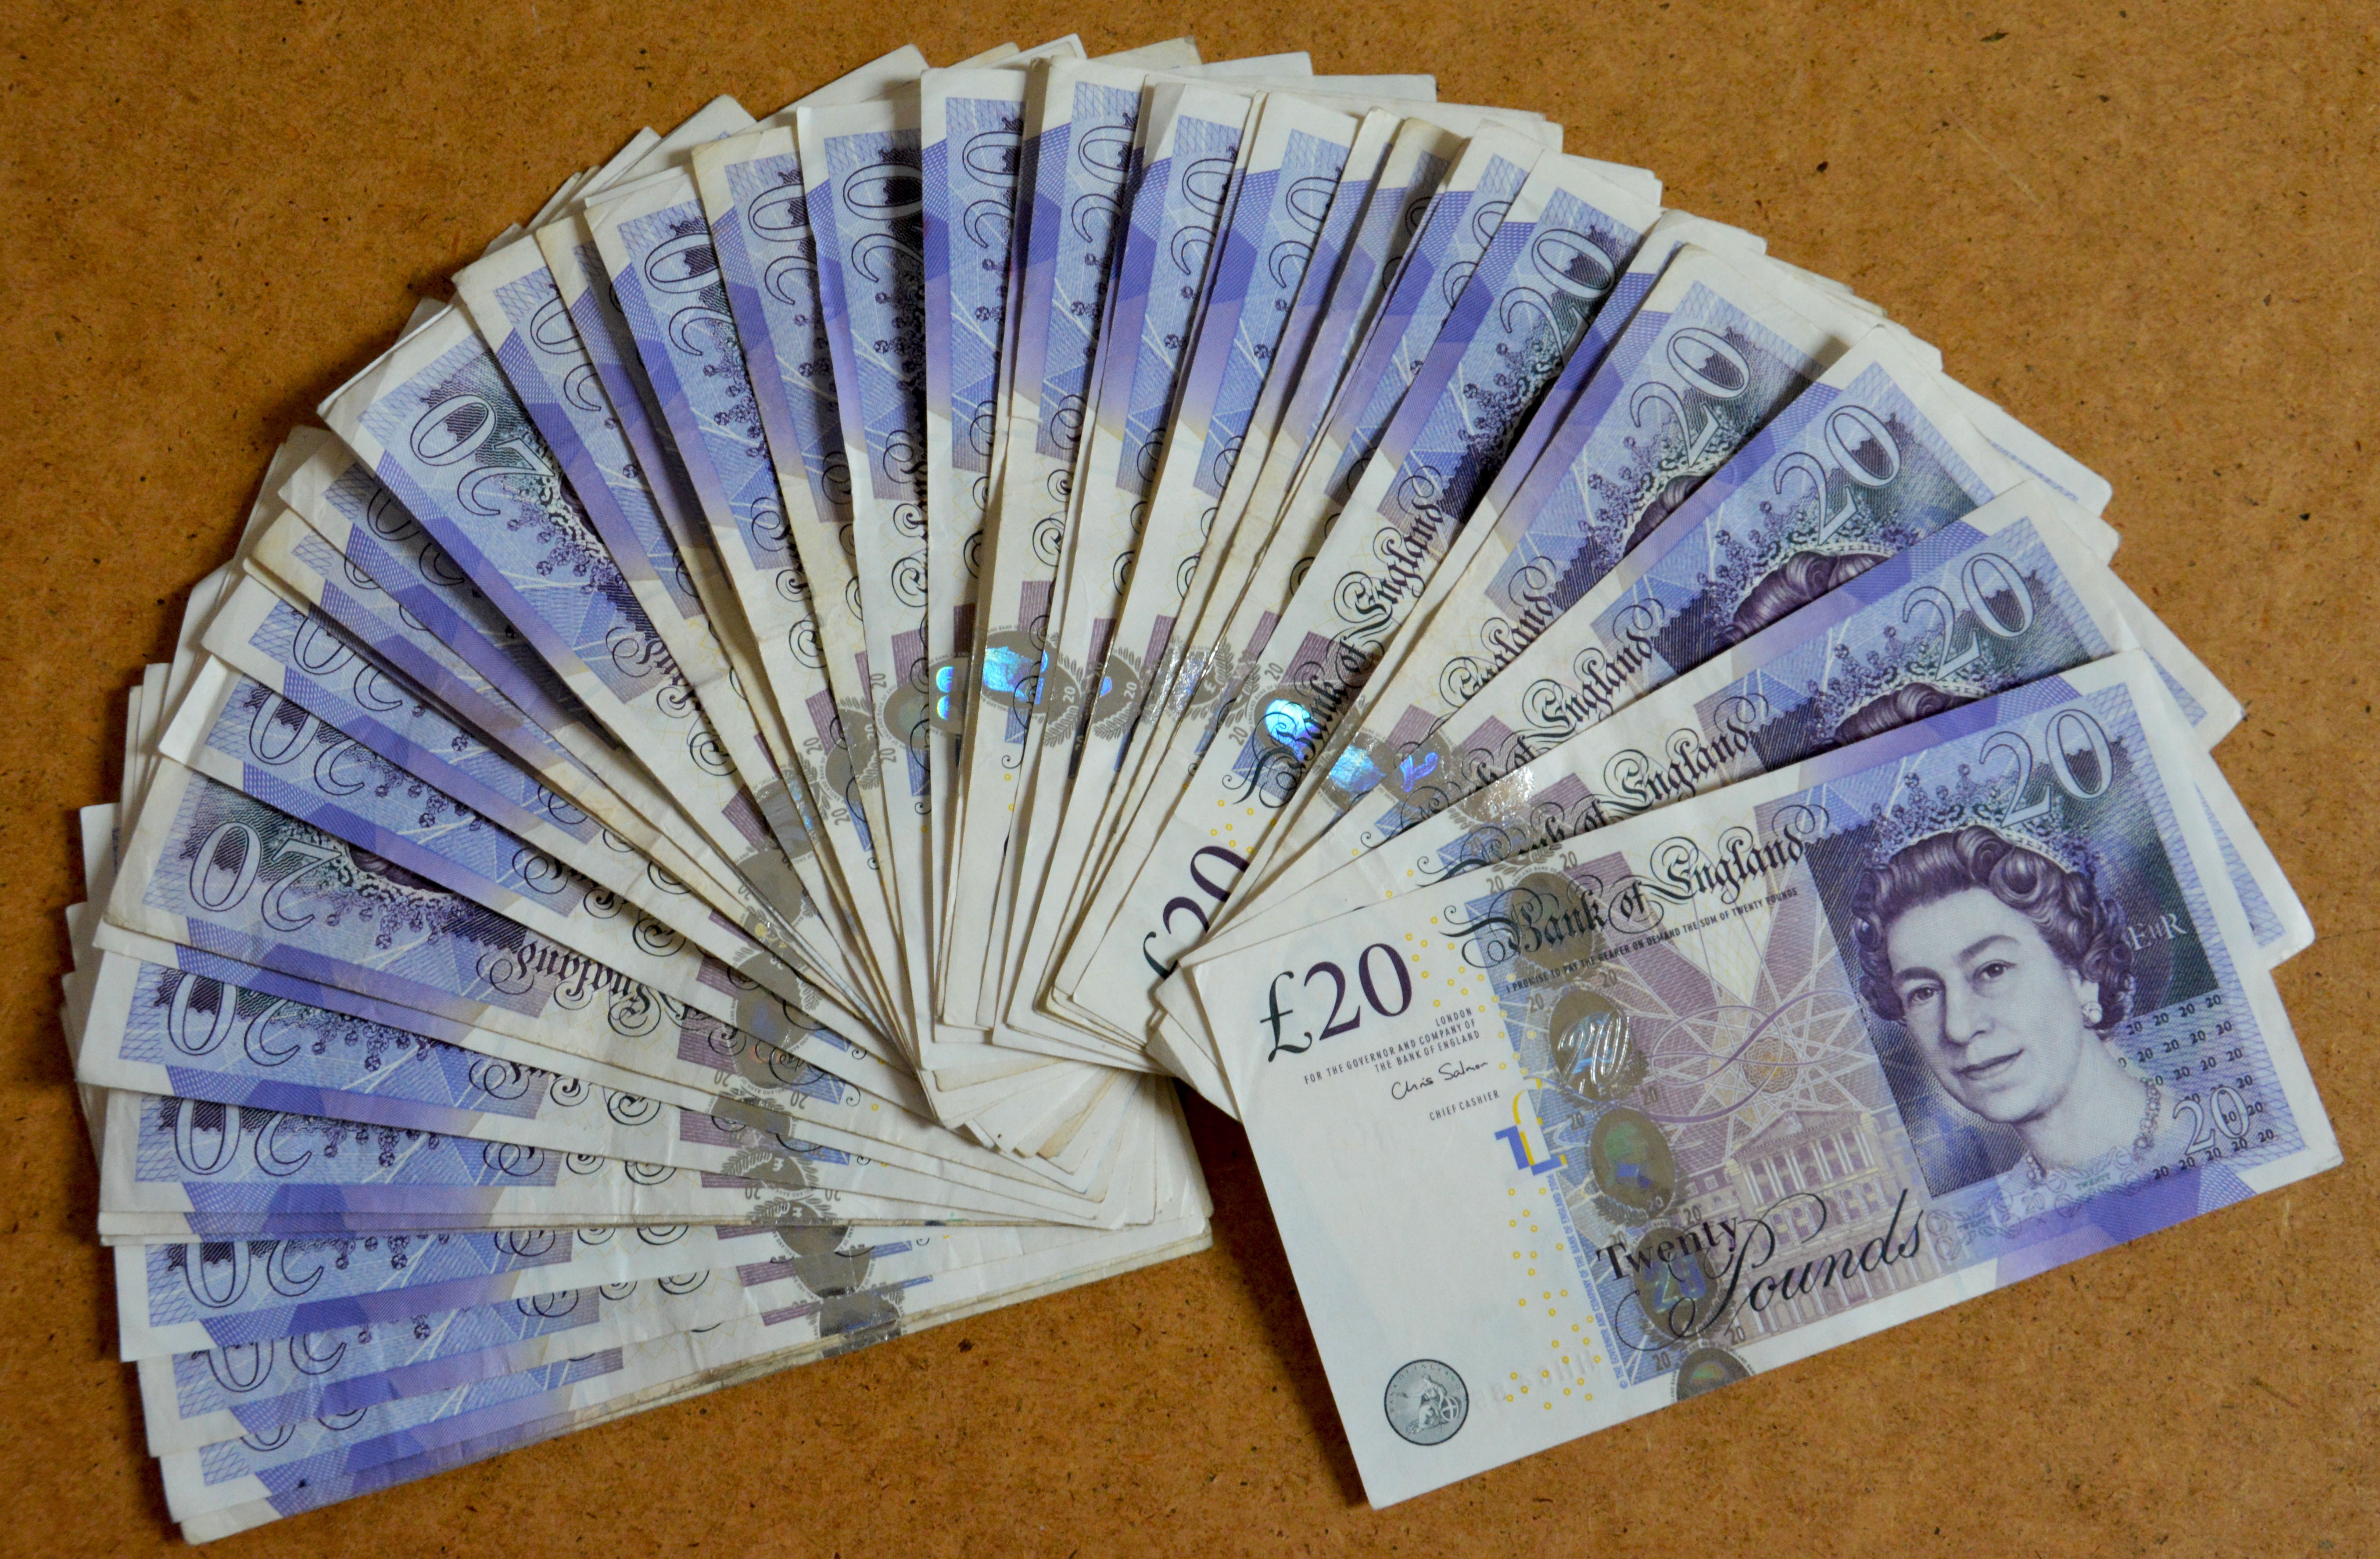
growth, money, business, paper, material, cash, bank, currency, banking, credit, tax, value, economy, notes, income, payment, financial, savings, success, finance, retirement, wealth, profit, investment, earn, wages, exchange, price, economic, banker, rates, accounting, funds, banknote, account, financing, pay, purchase, bills, bank notes, services, worth, paying, financial services